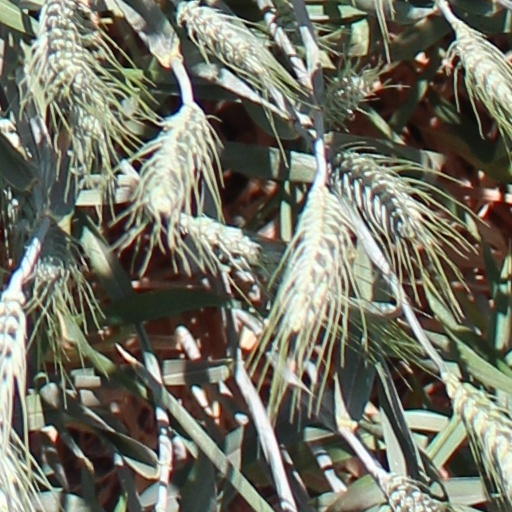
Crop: wheat